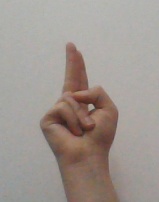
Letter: taa